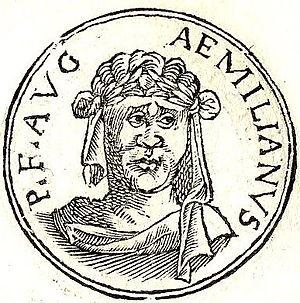
Émilien, est un usurpateur romain qui vivait au IIIᵉ siècle de notre ère.